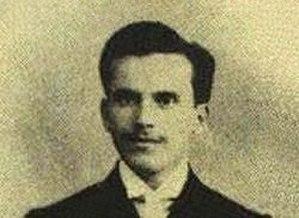
Le Galatasaray Spor Kulübü est un club turc fondé le 1ᵉʳ octobre 1905 à Istanbul en Turquie. Le Galatasaray est devenu par la suite un club omnisports.
Ali Sami Yen né le 20 mai 1886 à Kandilli dans la banlieue d'Istanbul qui est d'origine albanaise et est mort le 29 juillet 1951 à Istanbul. Il est l'un des fondateurs, président, joueur et entraîneur du Galatasaray SK. Il est le fils de l'écrivain Sami Frashëri.